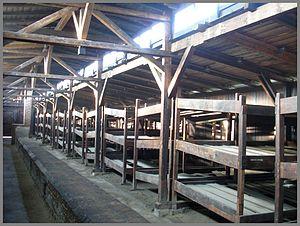
Mala Zimetbaum ou Malka, née à Brzesko en Pologne le 26 janvier 1918 et exécutée par les Allemands à Auschwitz le 15 septembre 1944, est une résistante juive polonaise résidant en Belgique qui, déportée à Auschwitz, parvint à s'en évader. Reprise, elle sera exécutée non sans avoir exhorté ses condisciples à la révolte.